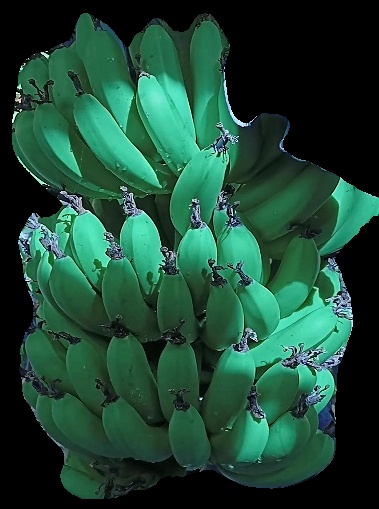
Variety: pachbale
Grade: grade1